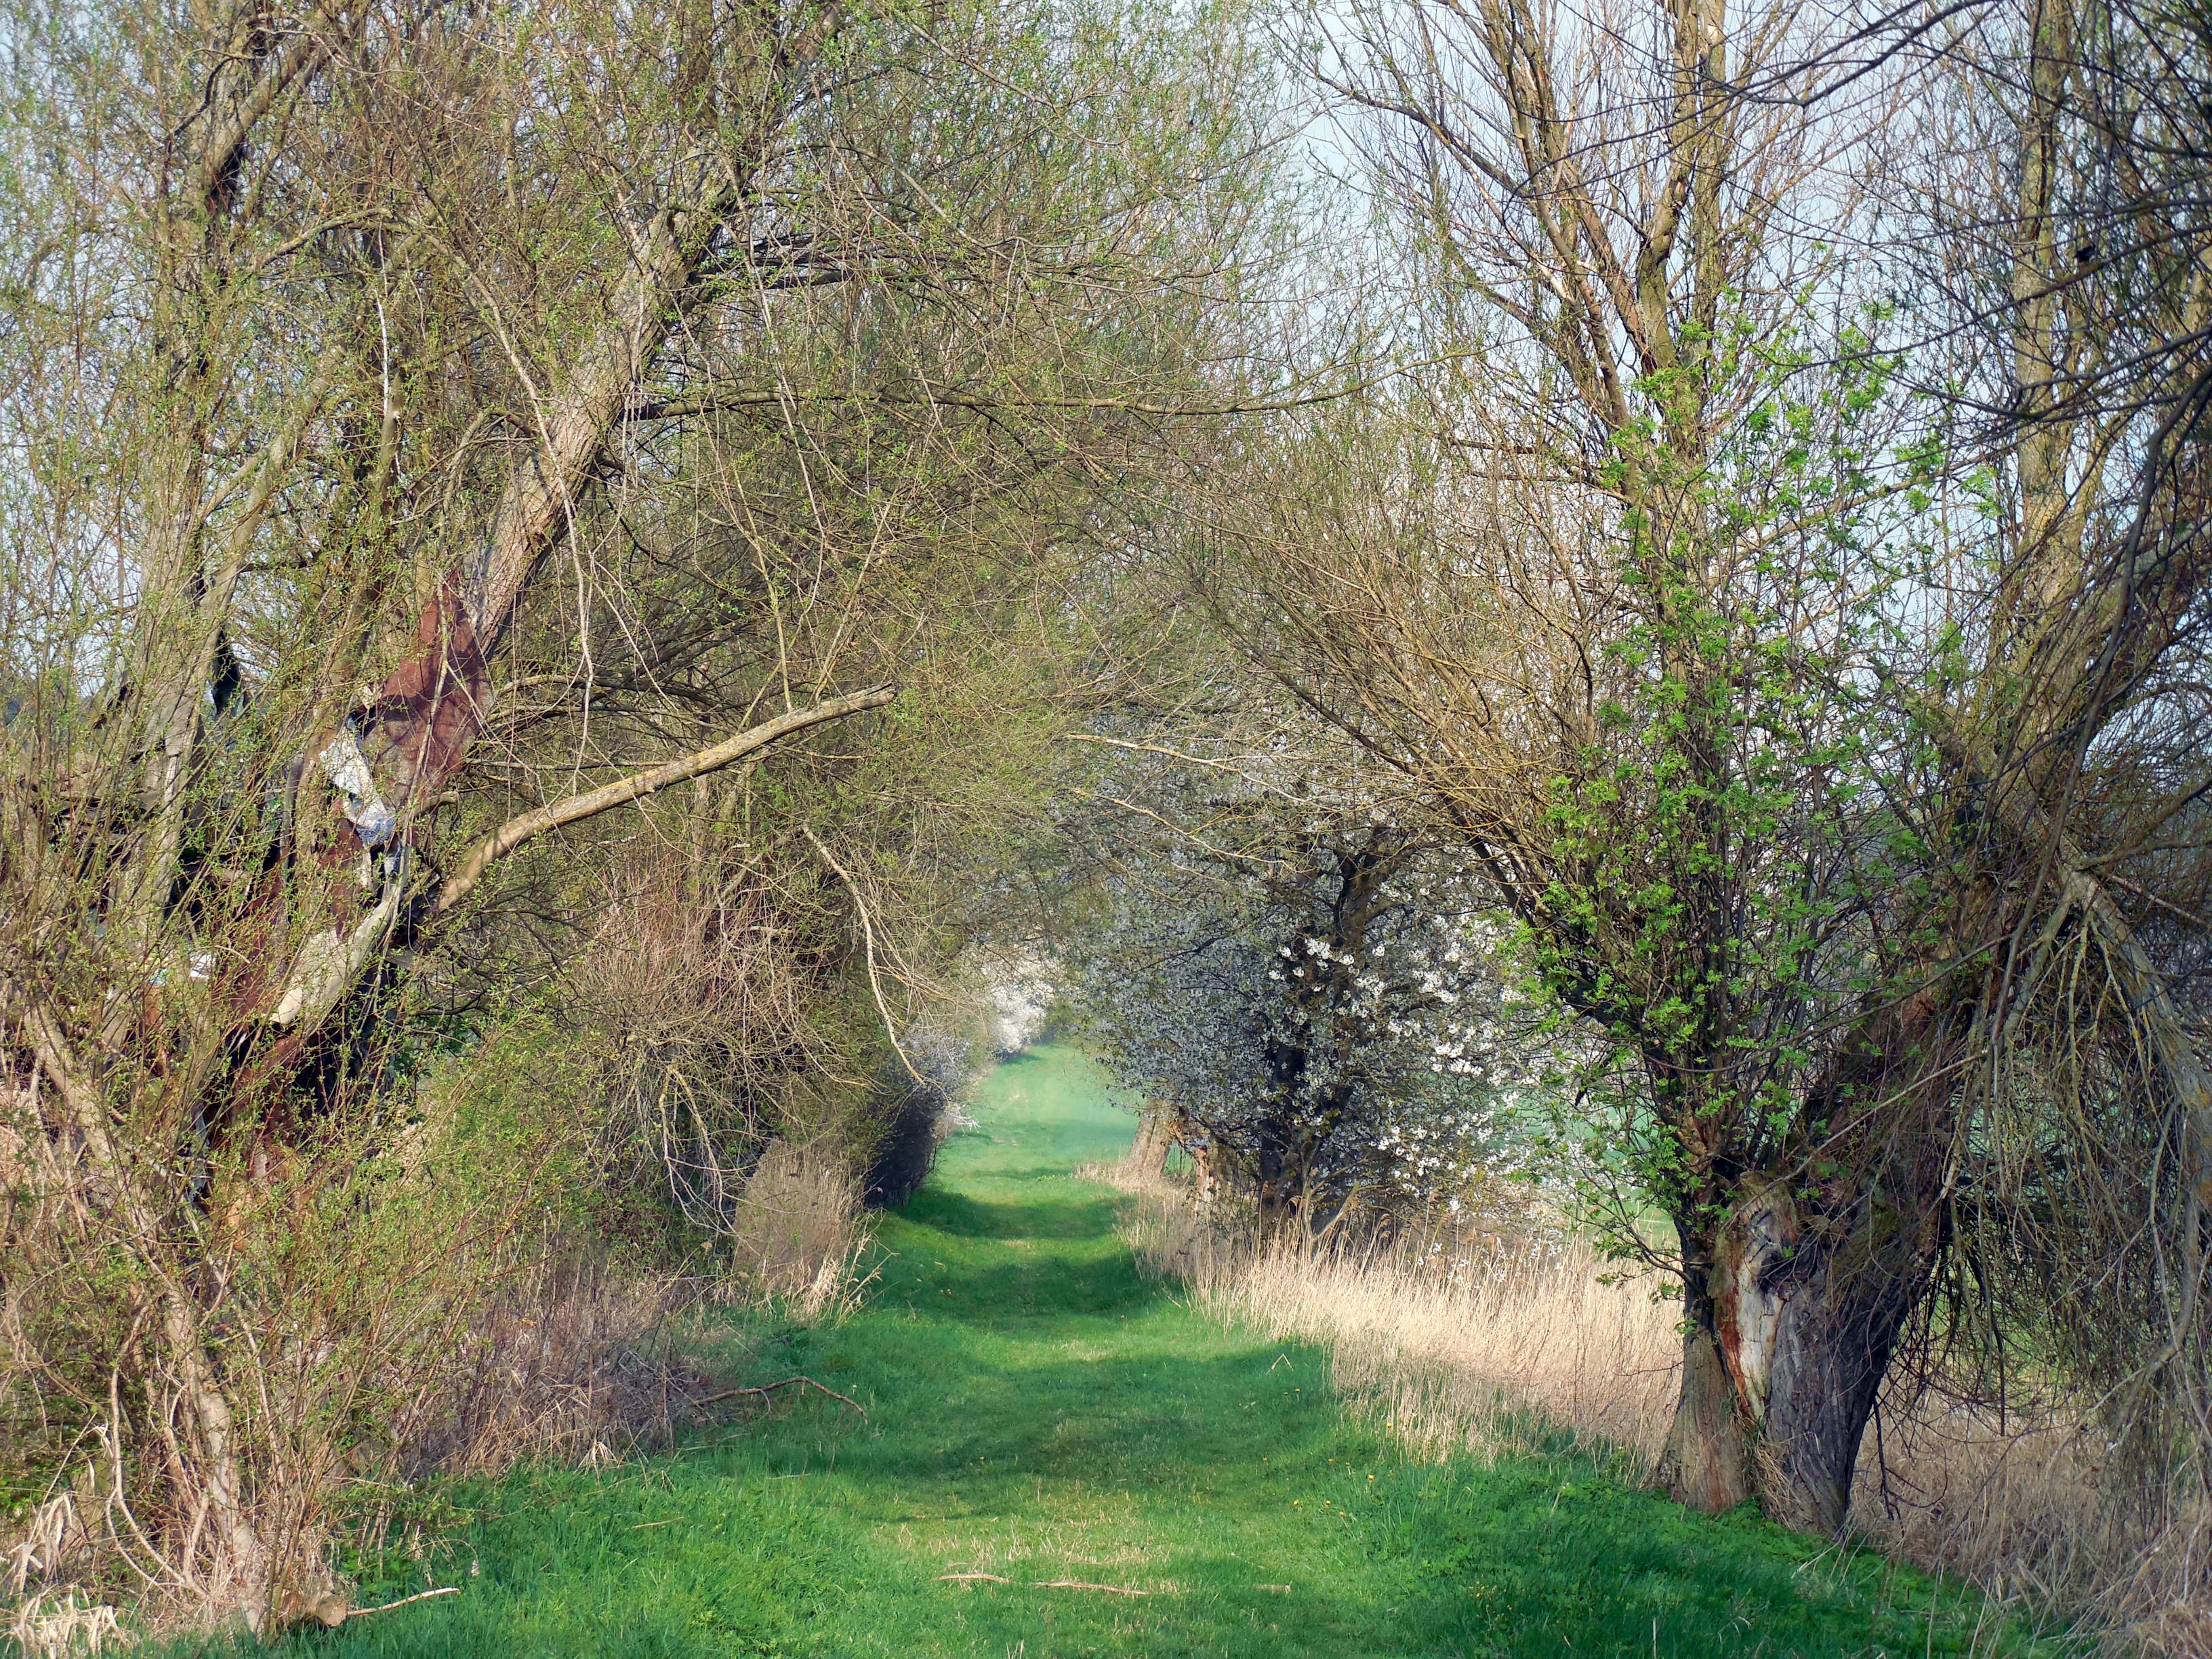
landscape, tree, nature, forest, grass, branch, plant, meadow, leaf, flower, bush, green, autumn, flora, waterway, shrub, deciduous, woodland, idyll, away, rural area, woody plant